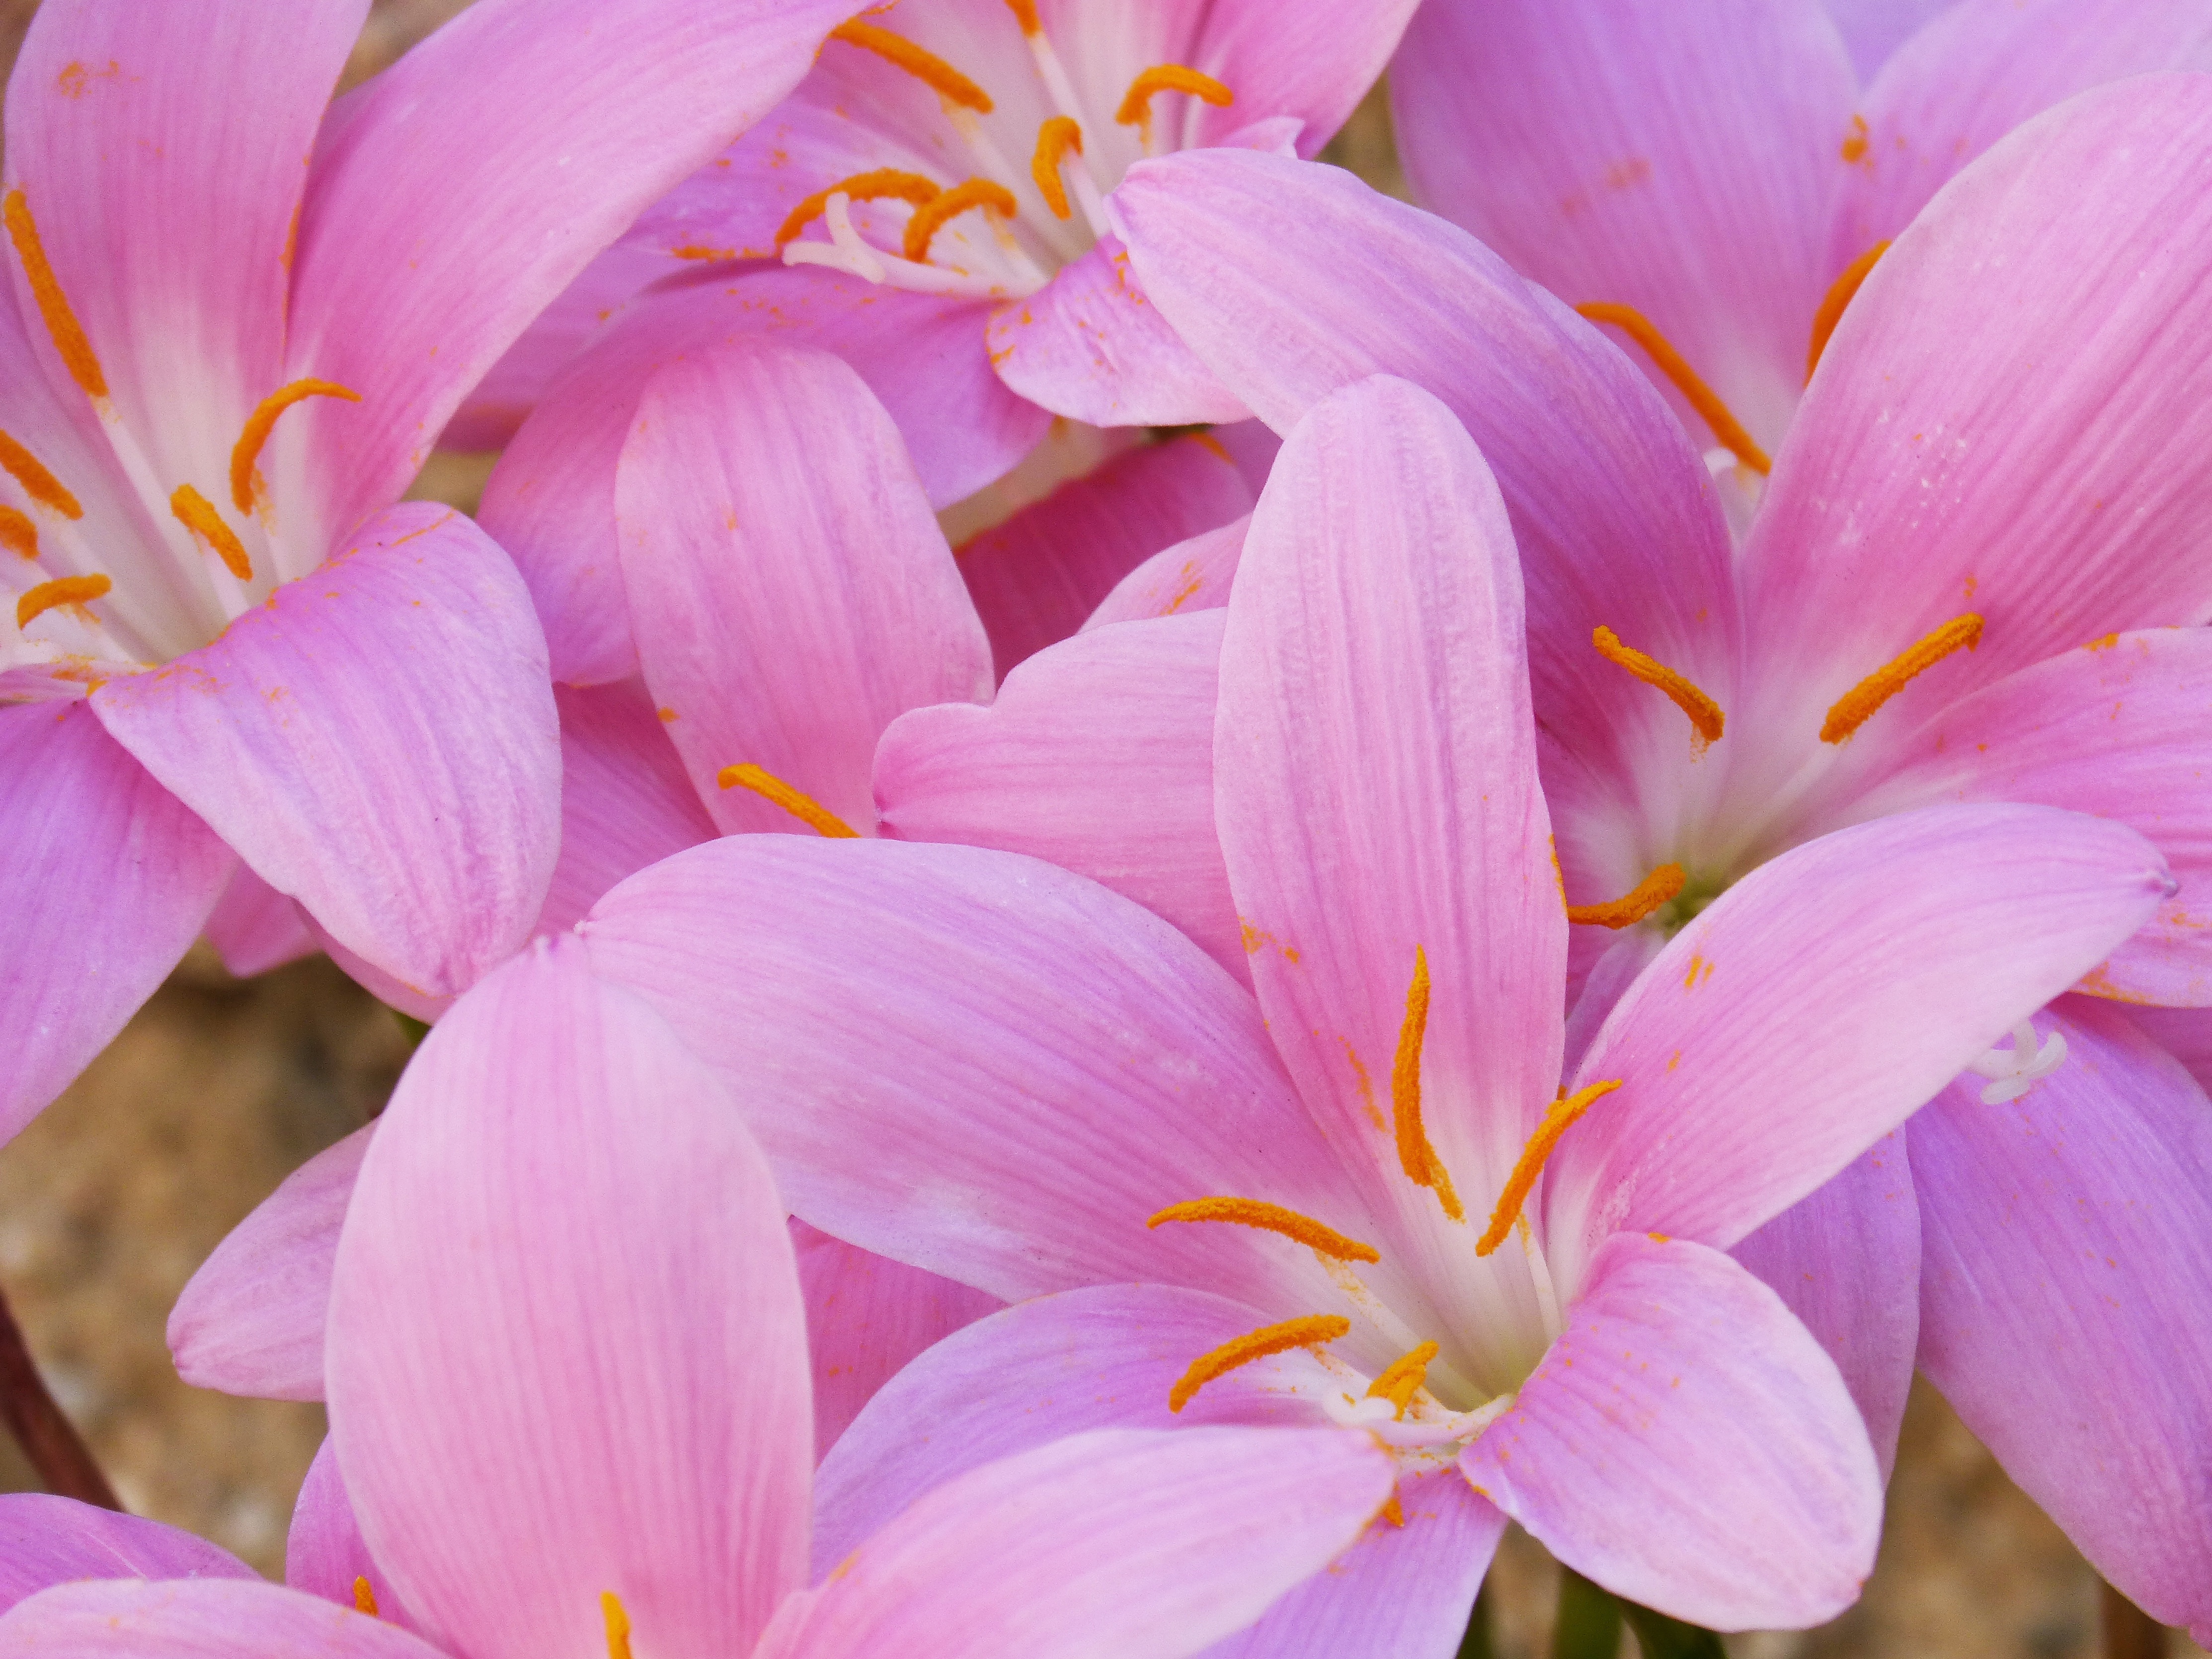
blossom, plant, flower, petal, pink, flora, flowers, close up, beauty, pistils, macro photography, foreground, flowering plant, land plant